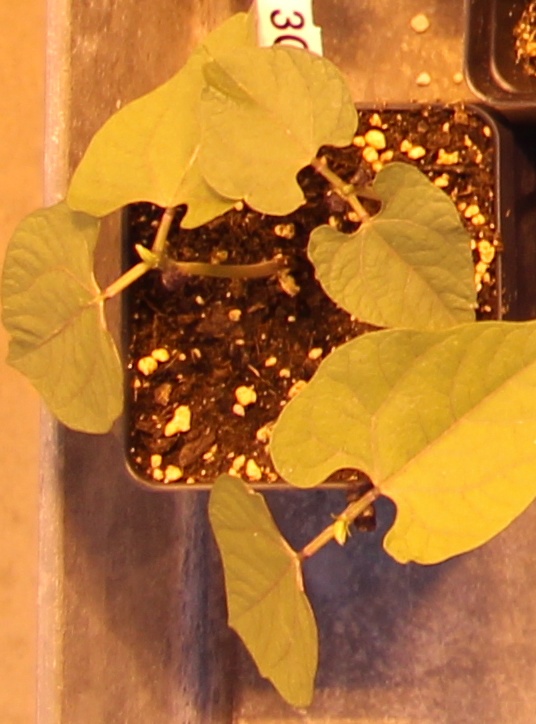
Label: Blackbean